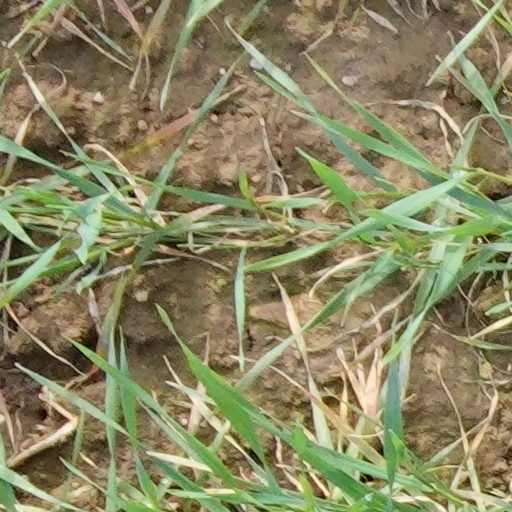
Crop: wheat